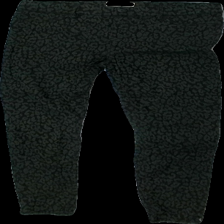
View: front
Type: Trousers
Category: Ladies
Brand: Free Quent
Colors: Black
Material: 60% Nylon 40% Viscose
Pattern: Animal print
Cut: Tight
Size: M
Season: All
Price range: 50-100
Recommended usage: Reuse
Description: Black trousers with animalprint and metallic thread